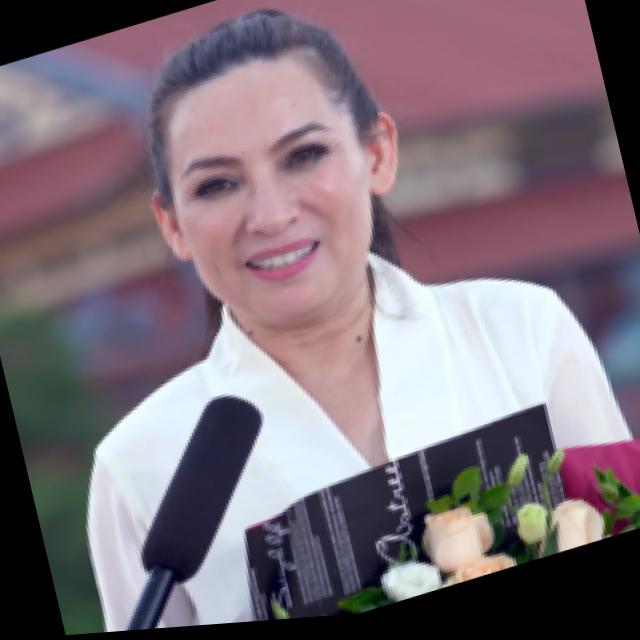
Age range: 45-64